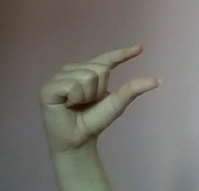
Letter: dal